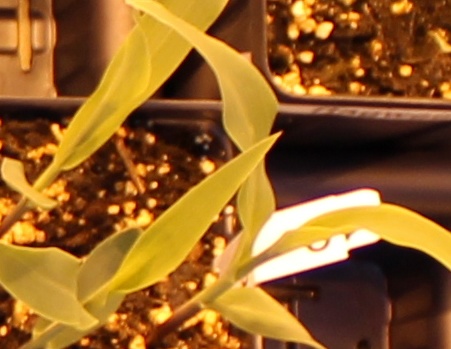
Label: Corn